3rd Armored Division (United States)

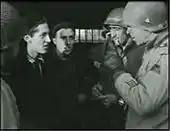
General Boudinot and 3rd AD Officers question locals after liberation of concentration camp

On 10 September 1944, the 3rd, now nicknamed the "Spearhead Division", fired what it claimed was the first American field artillery shell onto German soil of the war. Two days later, it passed the German border and soon breached the Siegfried Line after taking part in the Battle of Hürtgen Forest.